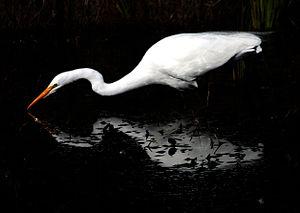
Îles à la dérive est le premier paru, en 1970, des ouvrages posthumes d'Ernest Hemingway